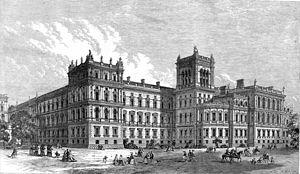
Sir George Gilbert Scott, est un architecte anglais. Il fut l'un des architectes les plus prolifiques qu'a produit le Royaume-Uni ayant construit, rénové ou agrandi pas moins de 800 édifices principalement religieux.
Le bureau de l'Inde est un ancien département exécutif du gouvernement britannique chargé de 1858 à 1947 de la supervision de l'Inde, alors colonie britannique.